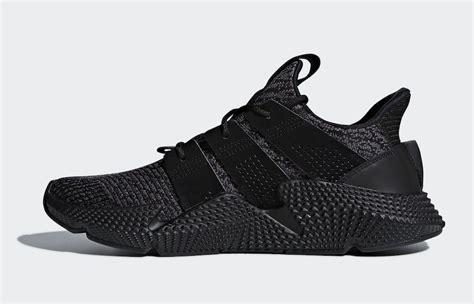
Brand: Adidas
Model: Prophere